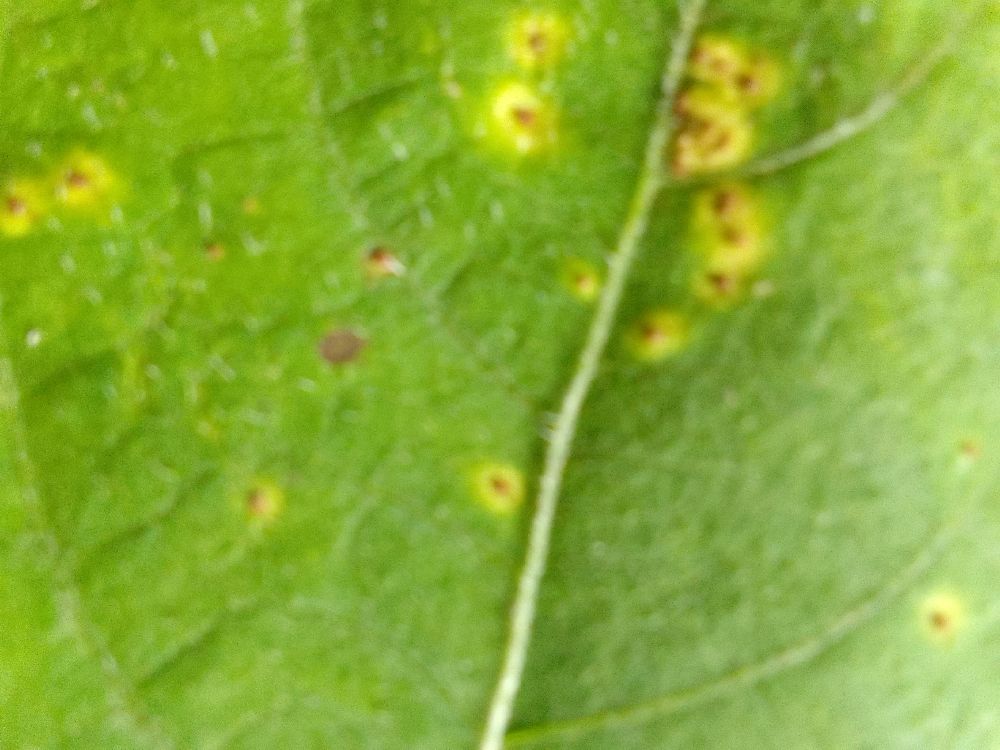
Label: rust